Louis Binot

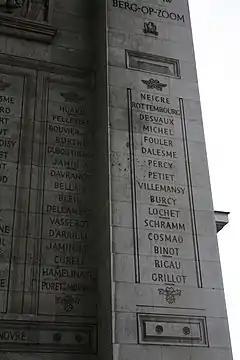
Binot's name on the Arc de Triomphe

Louis François Binot (7 April 1771 – 8 February 1807) was a French Army officer and colonial administrator who served as the governor-general of French India in 1803. On 19 August 1801, Binot was appointed as "chef de brigade" of the French Revolutionary Army's 121st Line Infantry Regiment. Binot was awarded the Legion of Honour on 25 December 1805, and on 22 November 1806 he was promoted to brigade general. He was killed at the Battle of Eylau.